Denis Maydanov

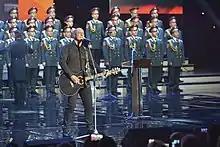
Maydanov performing with a military band in a concert for members of the Main Military Medical Directorate on Medical Worker Day in 2018.

Denis Maydanov was born on February 17, 1976, in the city of Balakovo, Saratov Region, to a family of petrochemical workers. His father was born in the Mogilev Region of Belarus, but moved to Balakovo in the Saratov oblast of southwest Russia to work as an engineer in the state petrochemical industry. Maydanov's mother, Evgenia Petrovna, was born in the suburbs of Luhansk, in the Donbas region of Ukraine; when she moved to Balakavo at the age of 20 she worked as an inspector in Saratovgasstroy, later as head of the personnel department in Zhilstroy. When Denis was eight, his parents divorced, leaving Denis to be raised by his single mother. At an early age he was forced to work to provide for the two of them: when he was 13 years old he worked as a janitor, security guard in a kindergarten, and washed cars.